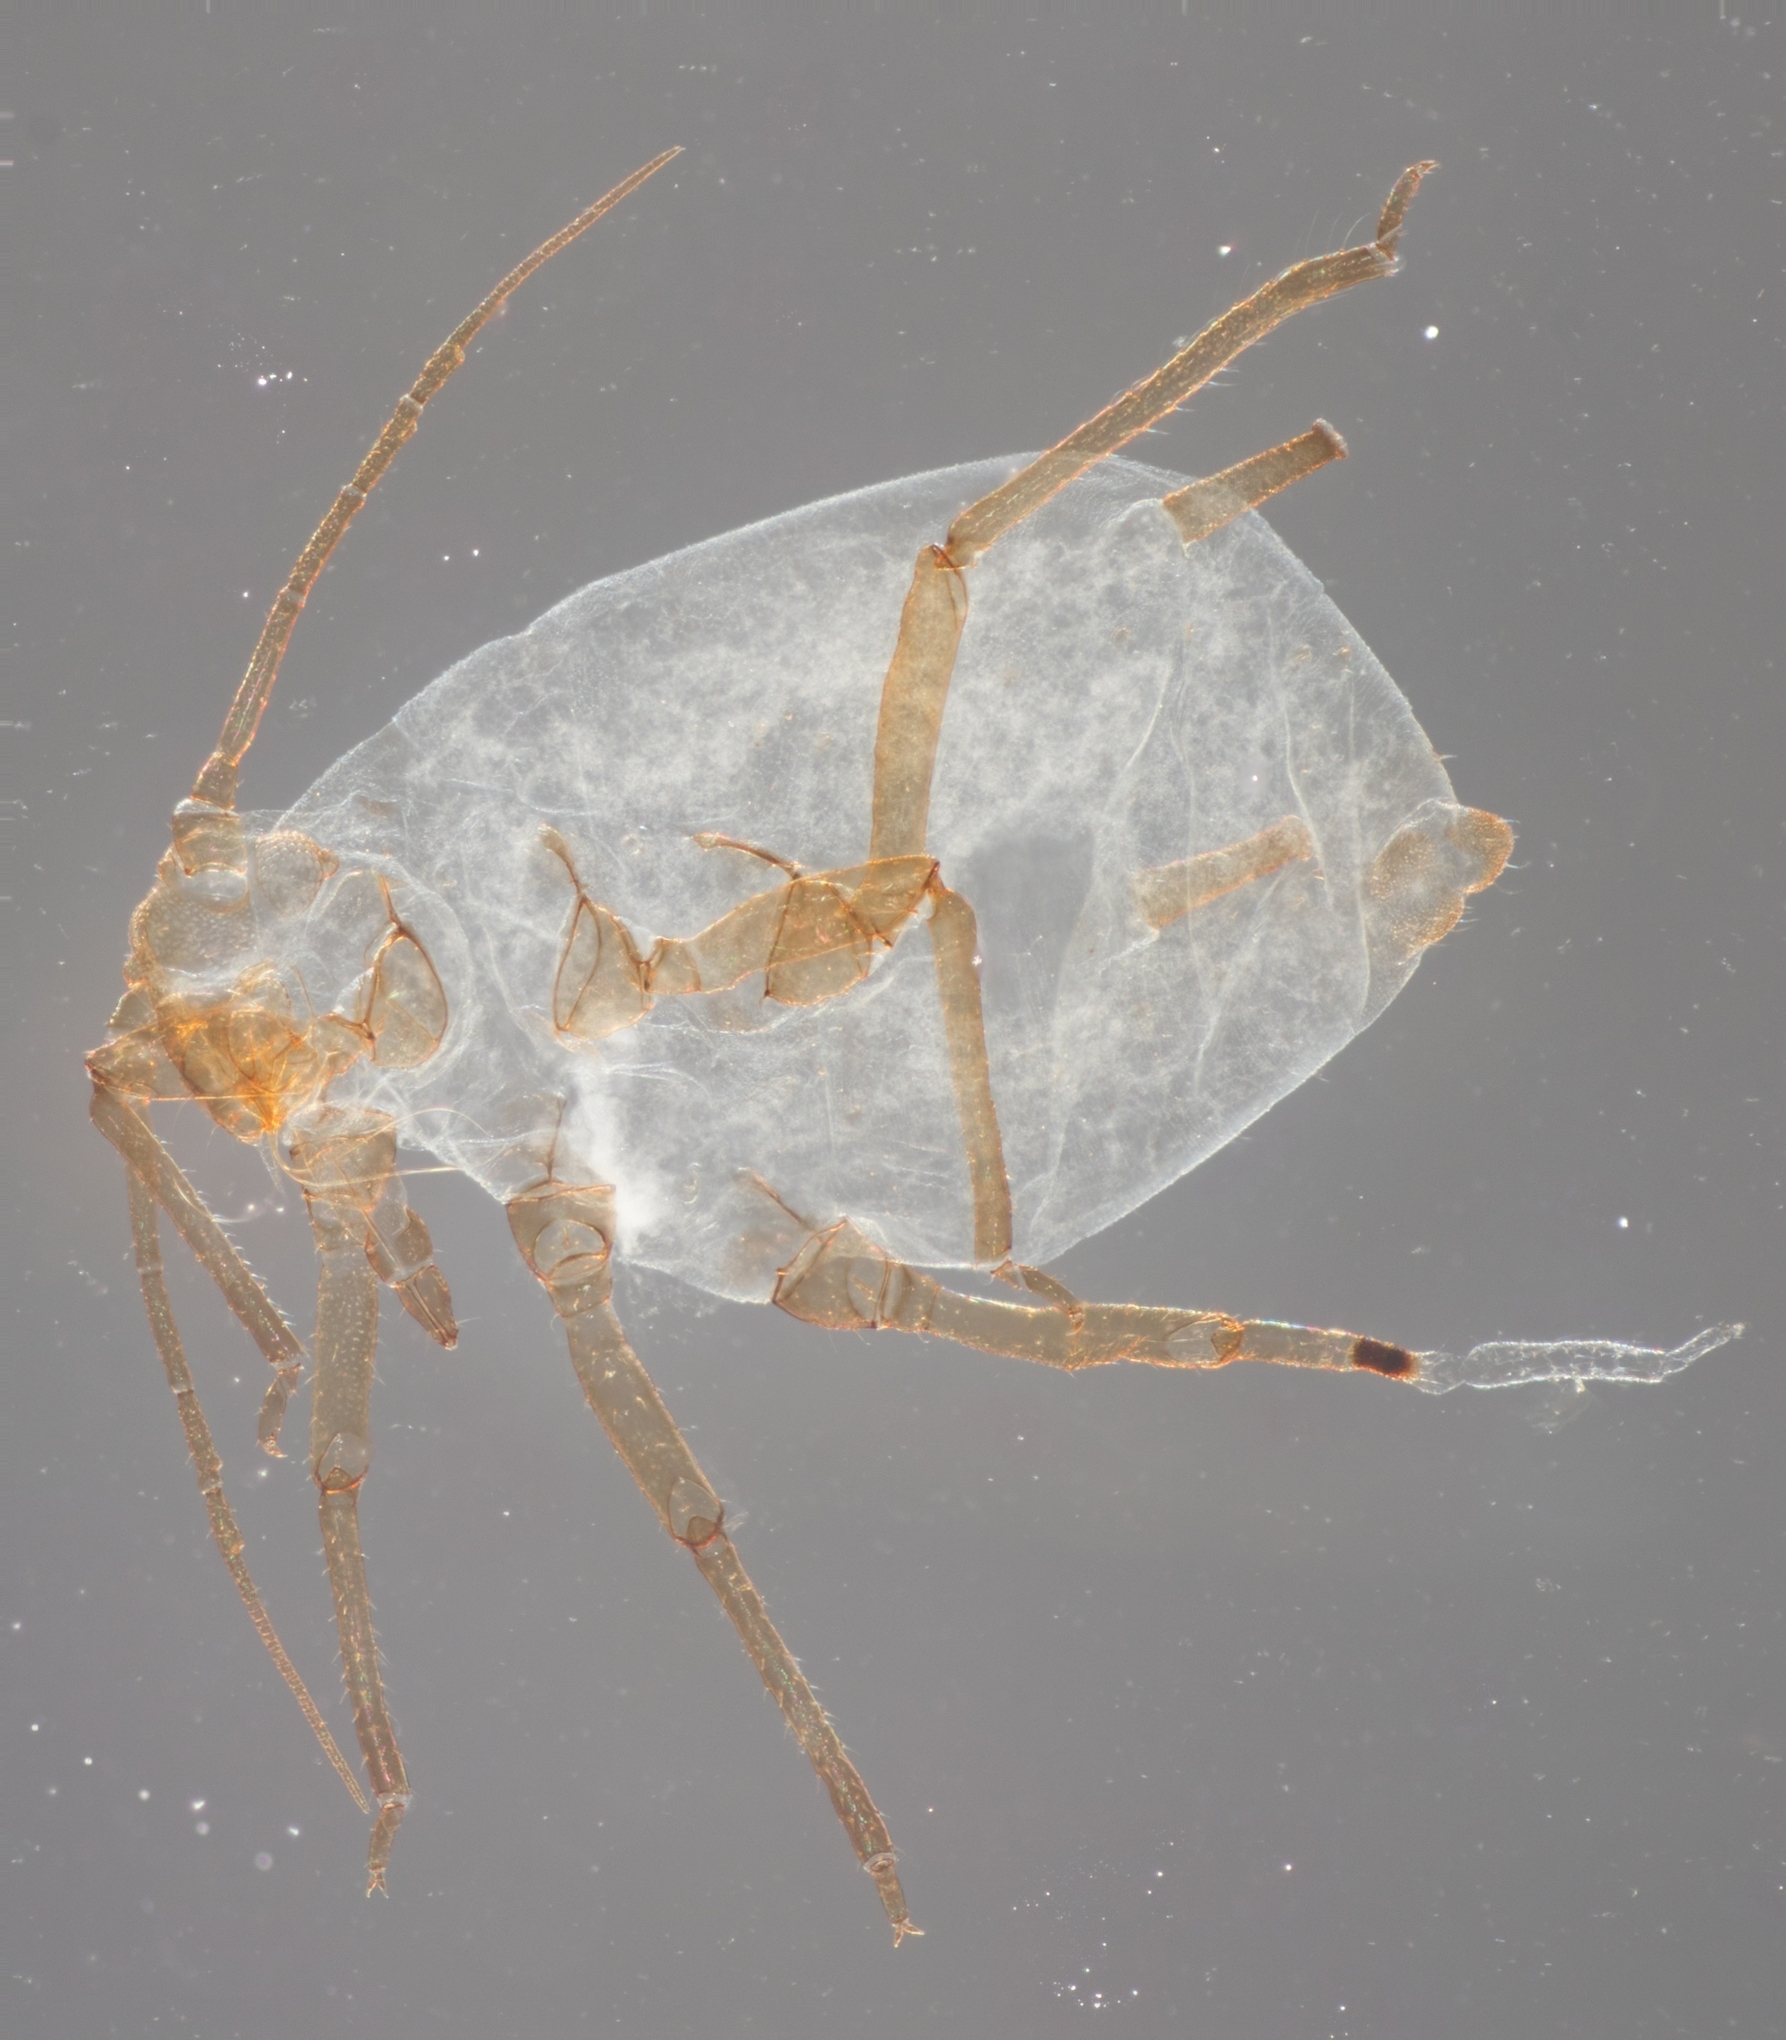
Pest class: bird_cherry_oat_aphid